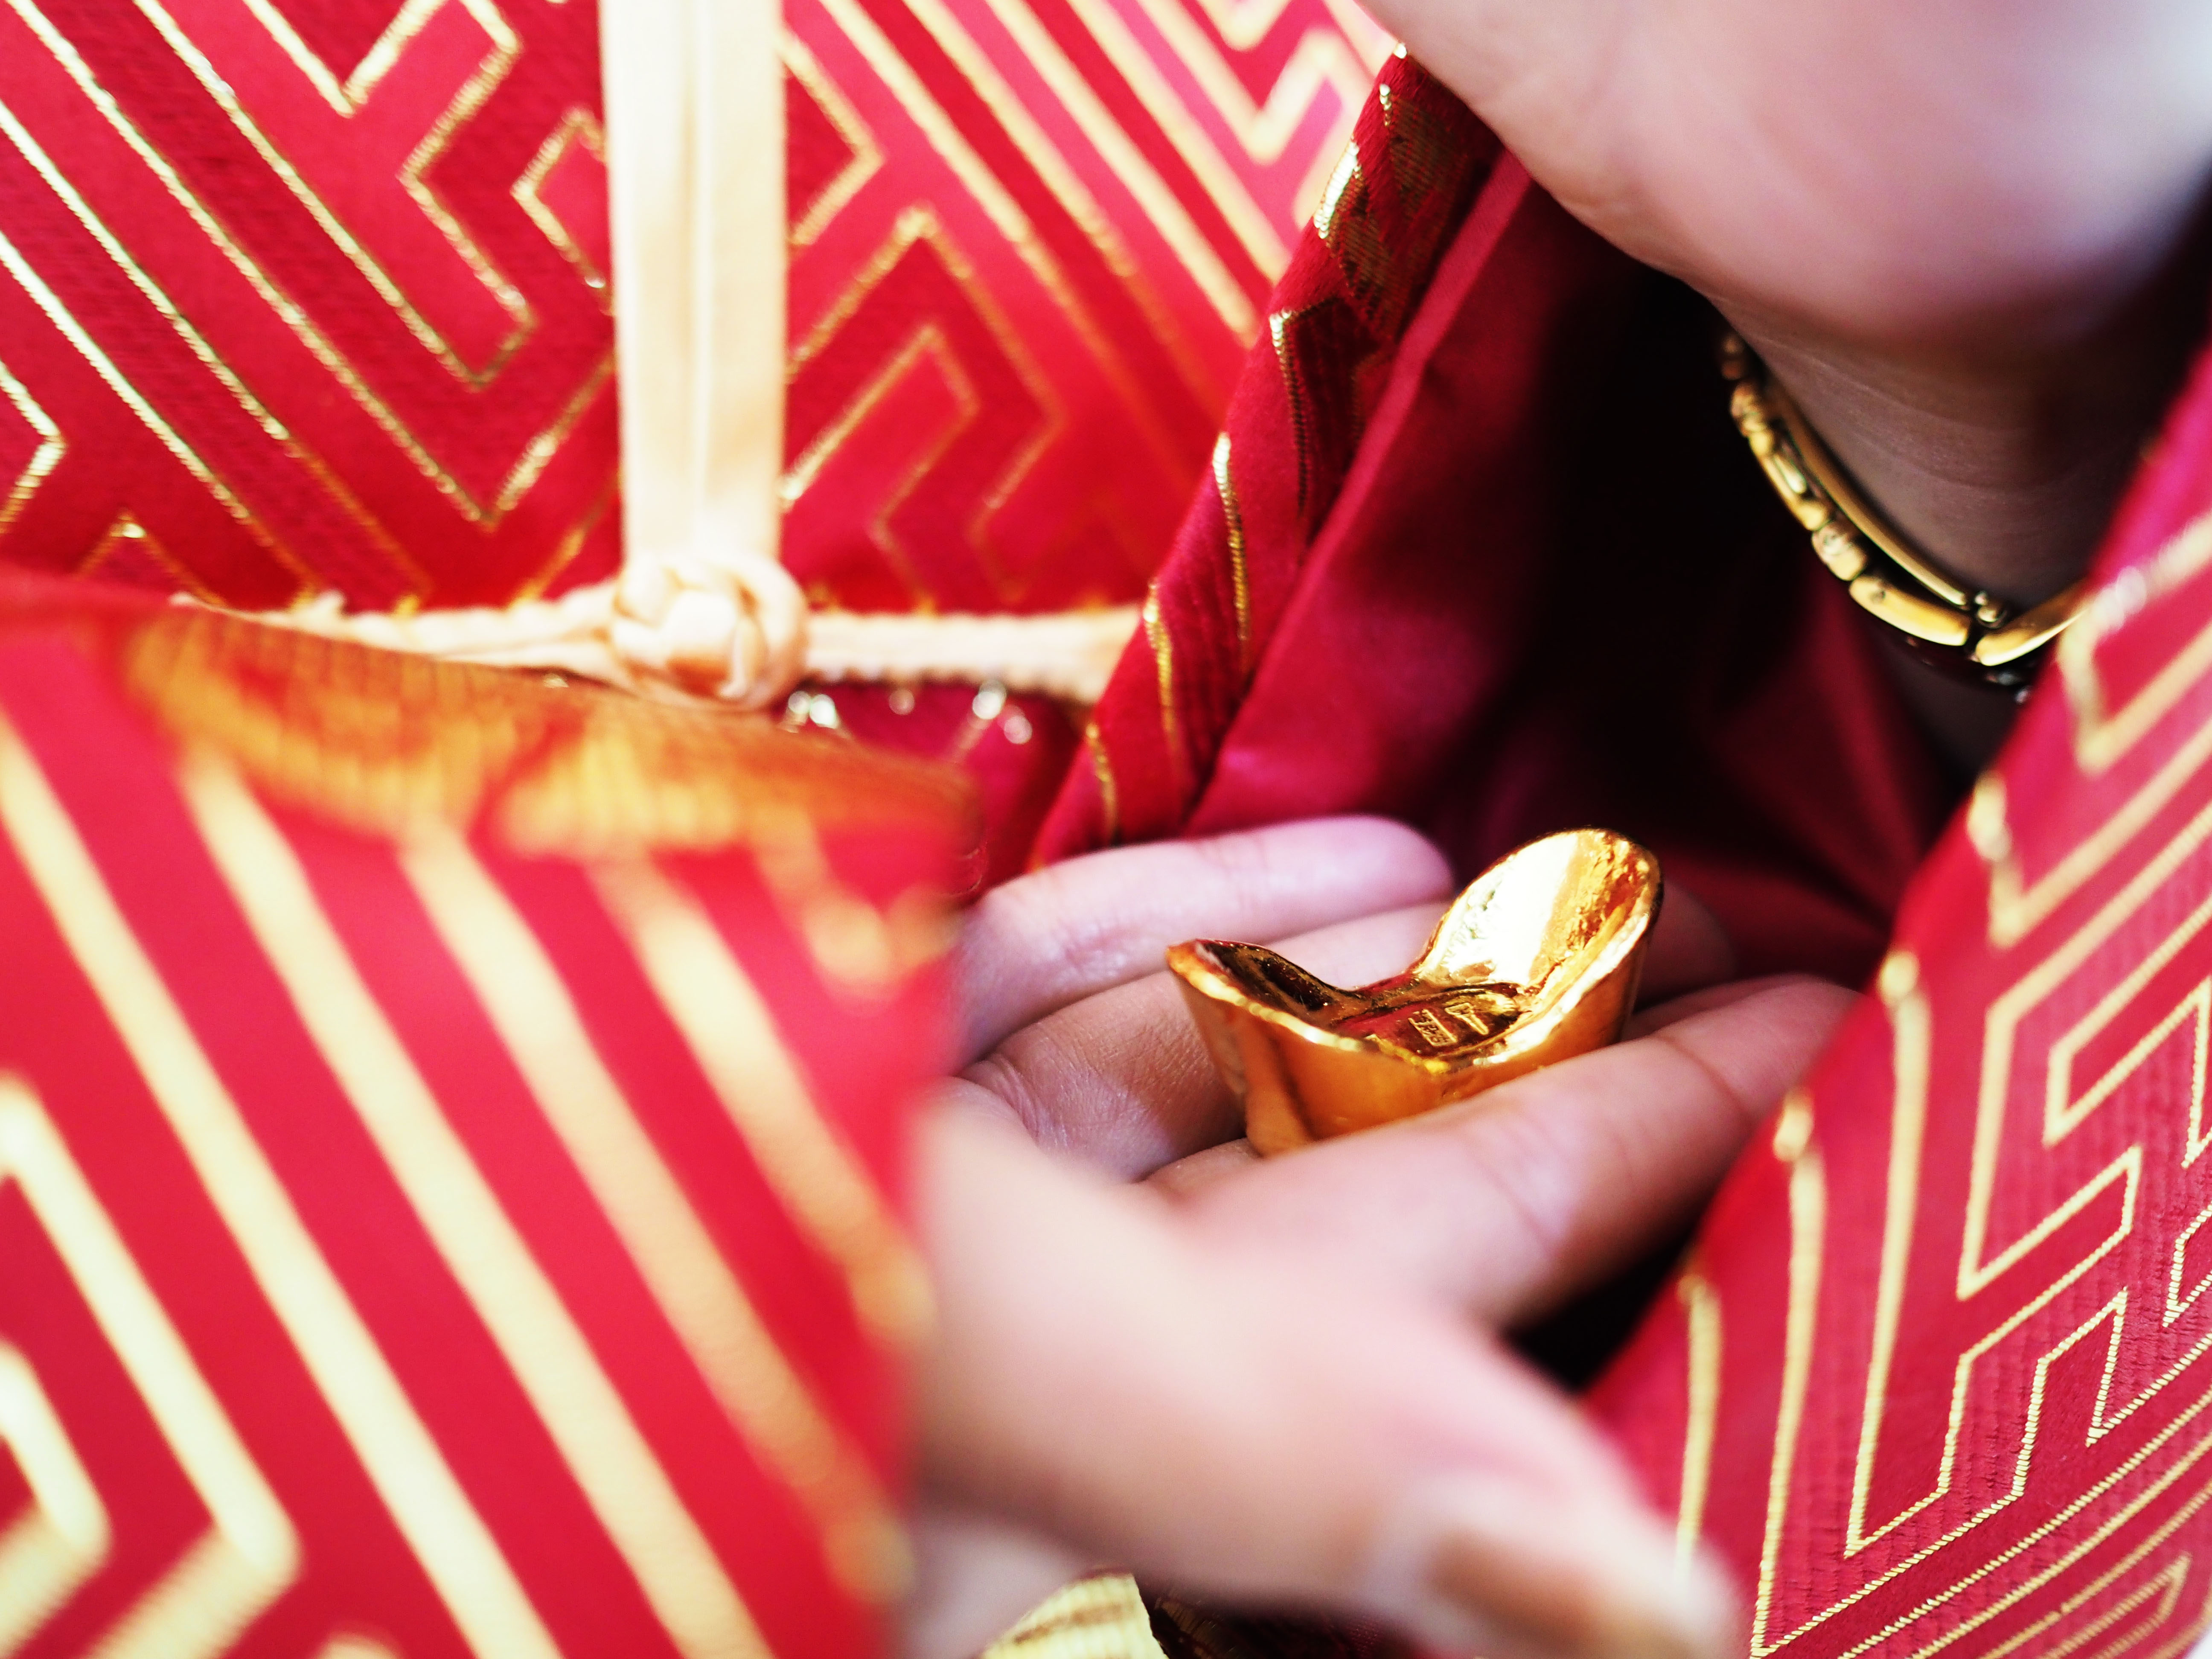
love, hand, textile, gesture, finger, thumb, nail, wrist, human leg, pattern, magenta, jewellery, event, fashion accessory, carmine, reptile, elbow, peach, metal, personal protective equipment, junk food, tradition, uniform, photography